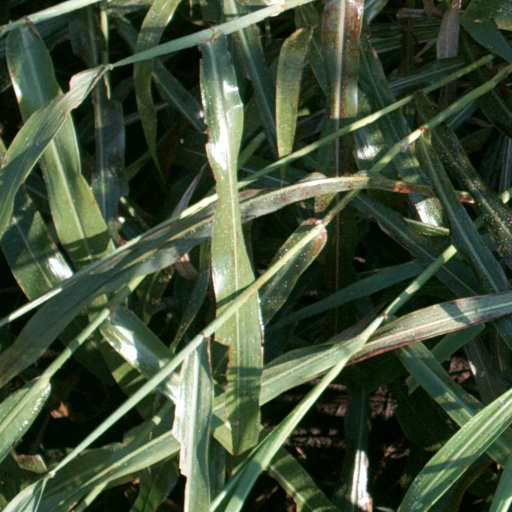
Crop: sorghum